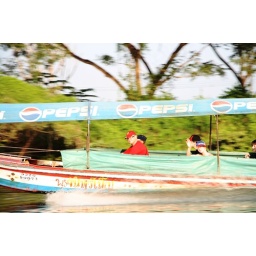
tourist boats pass along the house especially in the morning &amp;amp; late afternoon